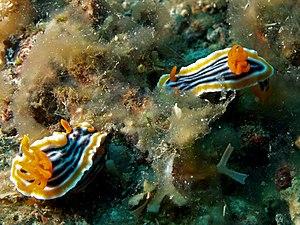
Chromodoris magnifica est une espèce de nudibranches du genre Chromodoris.